List of township-level divisions of Henan

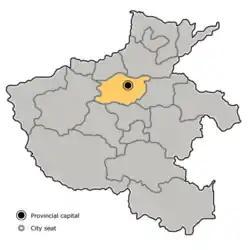
Location of Zhengzhou in the province

The only town is Mazhai, and the only township is Houzhai Township